Siren Lake

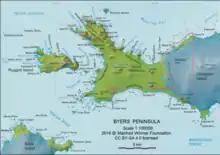
Map of Antarctic Specially Protected Area "ASPA 126 Byers Peninsula" featuring Siren Lake

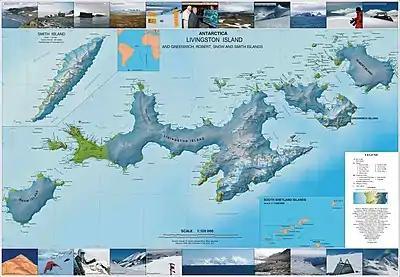
Map of Livingston, Greenwich, Robert, Snow and Smith Islands

Siren Lake is the oval-shaped 250 m long in southeast-northwest direction and 140 m wide lake near the west extremity of South Beaches on Byers Peninsula, Livingston Island in the South Shetland Islands, Antarctica. It has a surface area of 2.7 ha and is separated from Raskuporis Cove waters by a 55 to 70 m wide strip of land. The area was visited by early 19th century sealers.